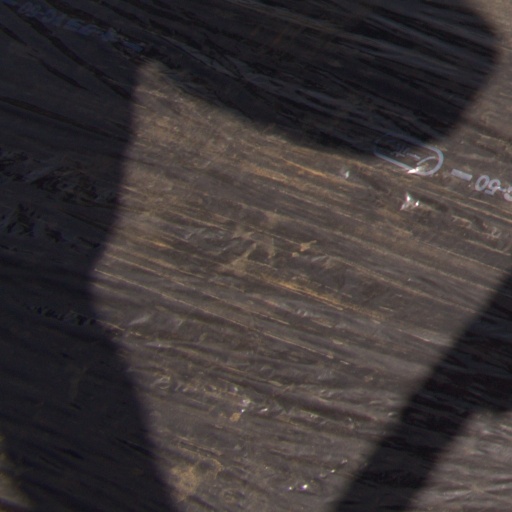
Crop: Jerusalem artichoke